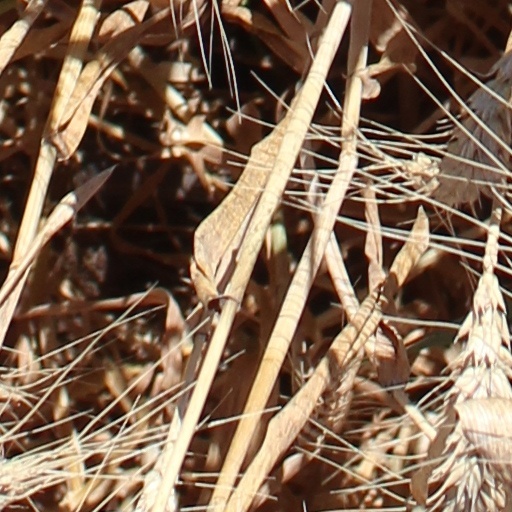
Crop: wheat